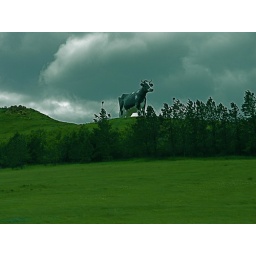
a giant cow on a hill in north dakota; storm approaches